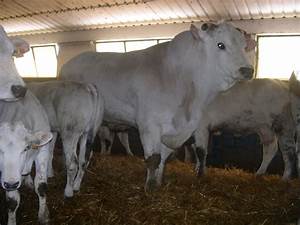
Label: cow